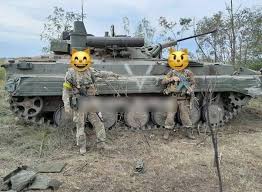
Label: BMP